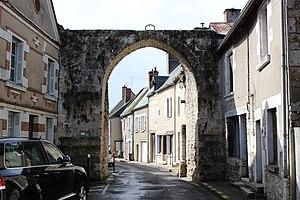
Old Gate of Les Montils, France
Les Montils est une commune française située dans le département de Loir-et-Cher en région Centre-Val de Loire.